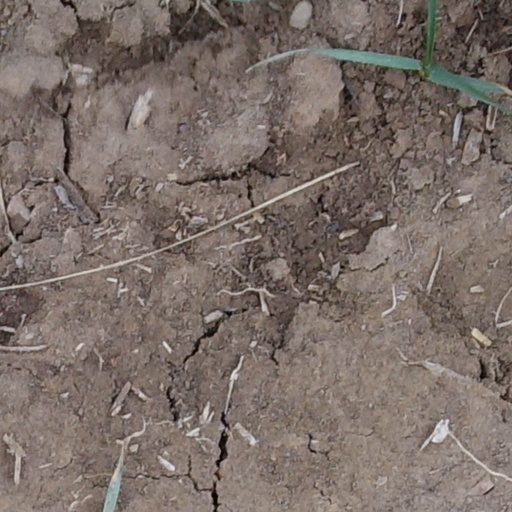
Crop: wheat